Ernest Ansermet

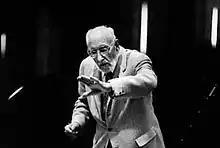
Ernest Ansermet (1965)

Ansermet composed some piano pieces and compositions for orchestra, among them a symphonic poem entitled "Feuilles de Printemps" (Leaves of Spring). He also orchestrated Debussy's "Six épigraphes antiques" in 1939.